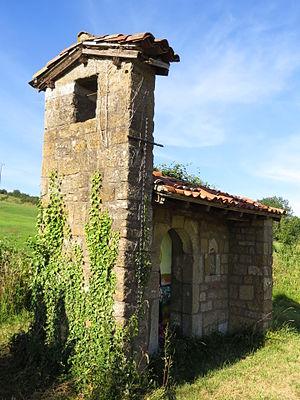
Verneuil-Grand La chapelle dédiée à la Vierge
Verneuil-Grand est une commune rurale française, située dans le département de la Meuse en région Grand Est. Ses habitants sont appelés les Verneuillais. Verneuil-Grand fait partie de la Lorraine gaumaise.